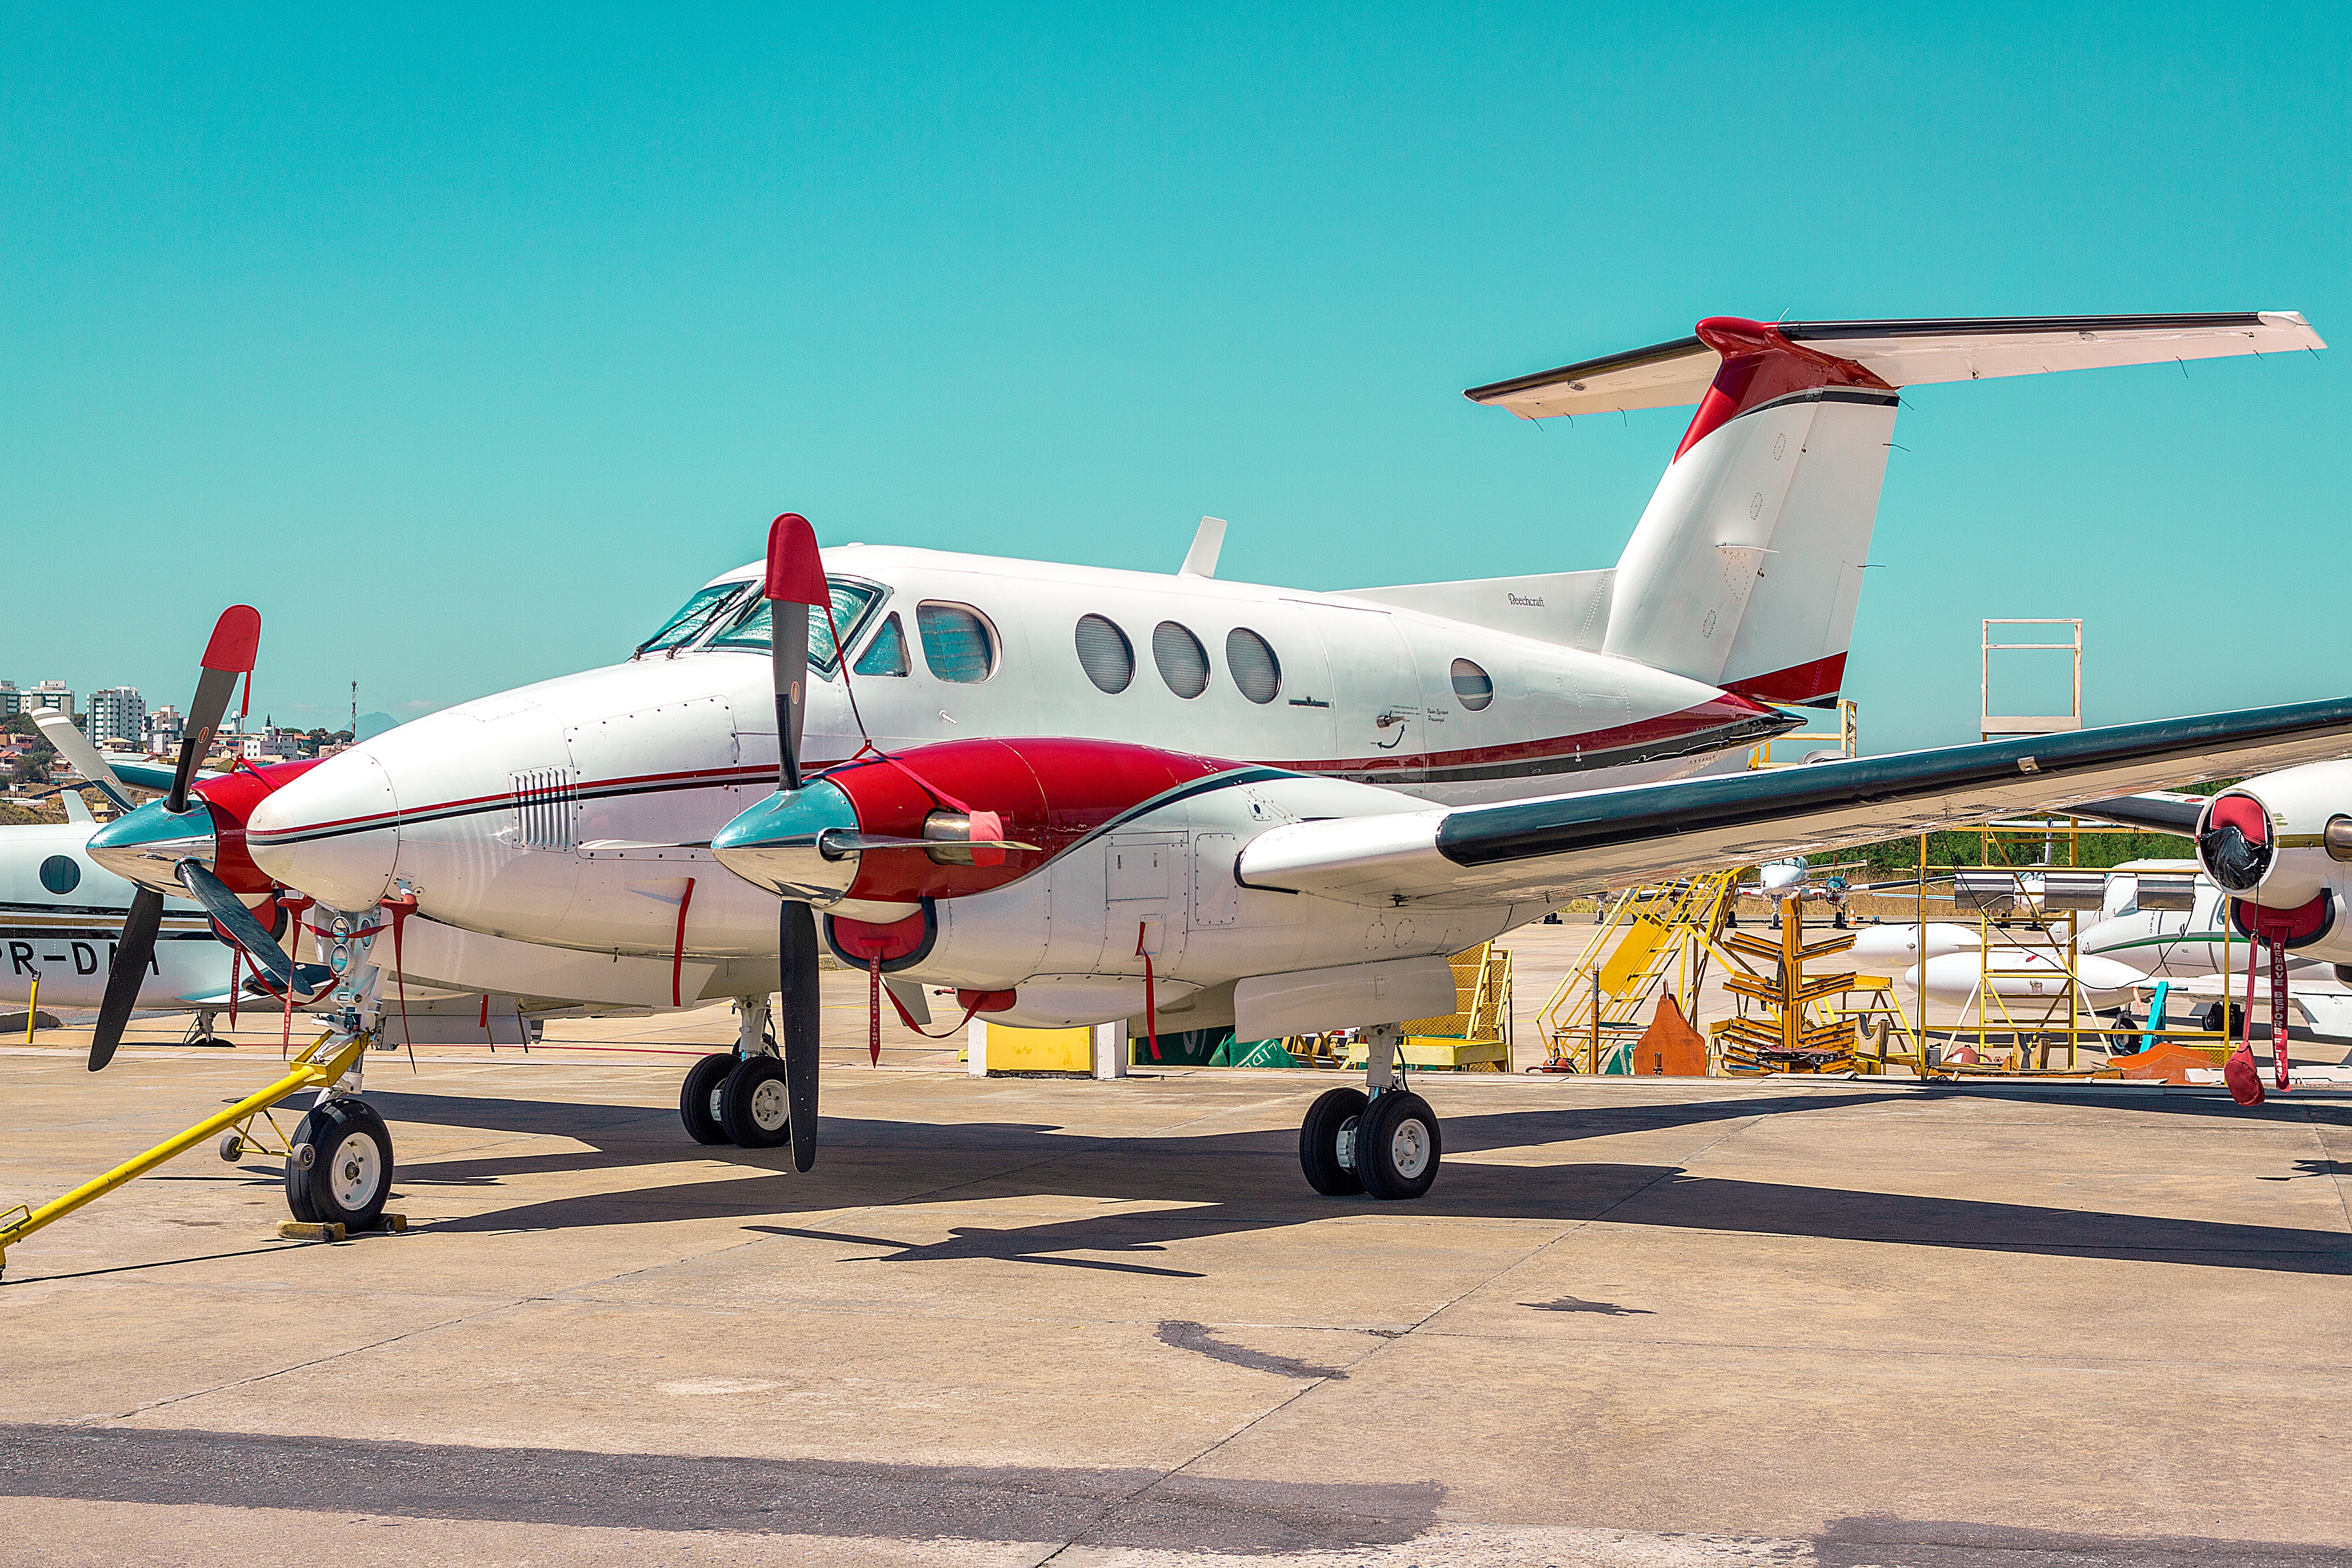
aircraft, aviation, vehicle, airplane, aerospace engineering, aerospace manufacturer, propeller driven aircraft, pilatus pc 12, flight, light aircraft, propeller, jet aircraft, general aviation, business jet, airline, aircraft engine, turboprop, Beechcraft c 12 huron, learjet 35, monoplane